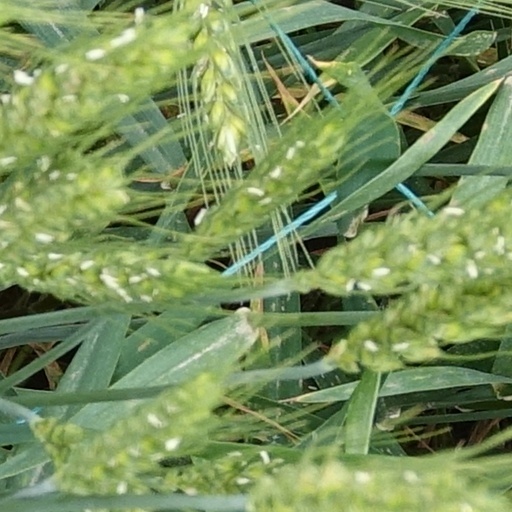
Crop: wheat